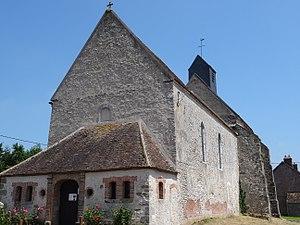
Église Sainte-Geneviève de Cucharmoy. (Seine-et-Marne, région Île-de-France).
Cucharmoy est une ancienne commune française située dans le département de Seine-et-Marne en région Île-de-France.